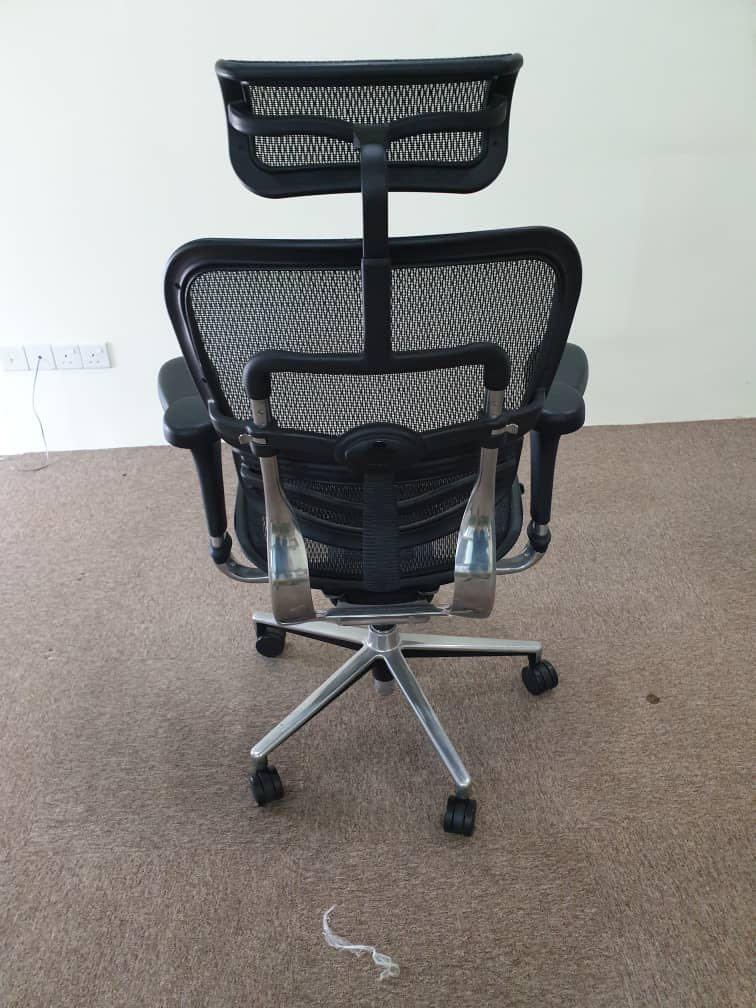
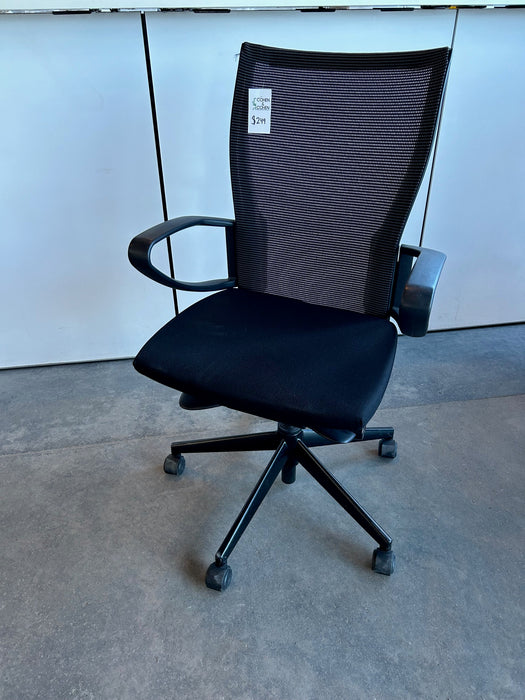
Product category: items_chair
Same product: no